Bandırma

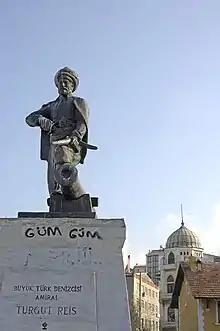
Bandırma Turgut Reis monument

It was attached to the Kapıdağı District of Erdek District in 1830 and became a separate district after the Tanzimat. Bandırma, which suffered a great fire in 1874, was populated further with the arrival of Crimean and Romanian immigrants after the Ottoman-Russian War of 1877–78. Bandirma was then occupied by the Greek Army in 1920 but was destroyed by the Greeks on their retreat. It was liberated on the early morning of September 17, 1922. During its destruction many of its Turkish inhabitants were burned inside the mosque.